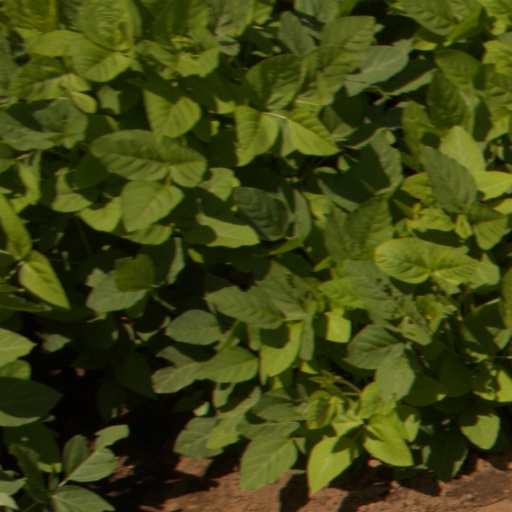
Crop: soybean